Rosa King

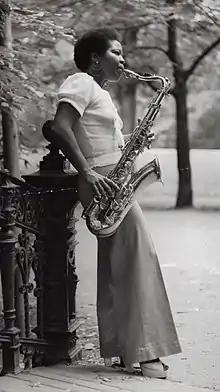

Rosa King (March 14, 1939 – December 12, 2000) was an American jazz and blues saxophonist and singer who made her fame in Amsterdam.